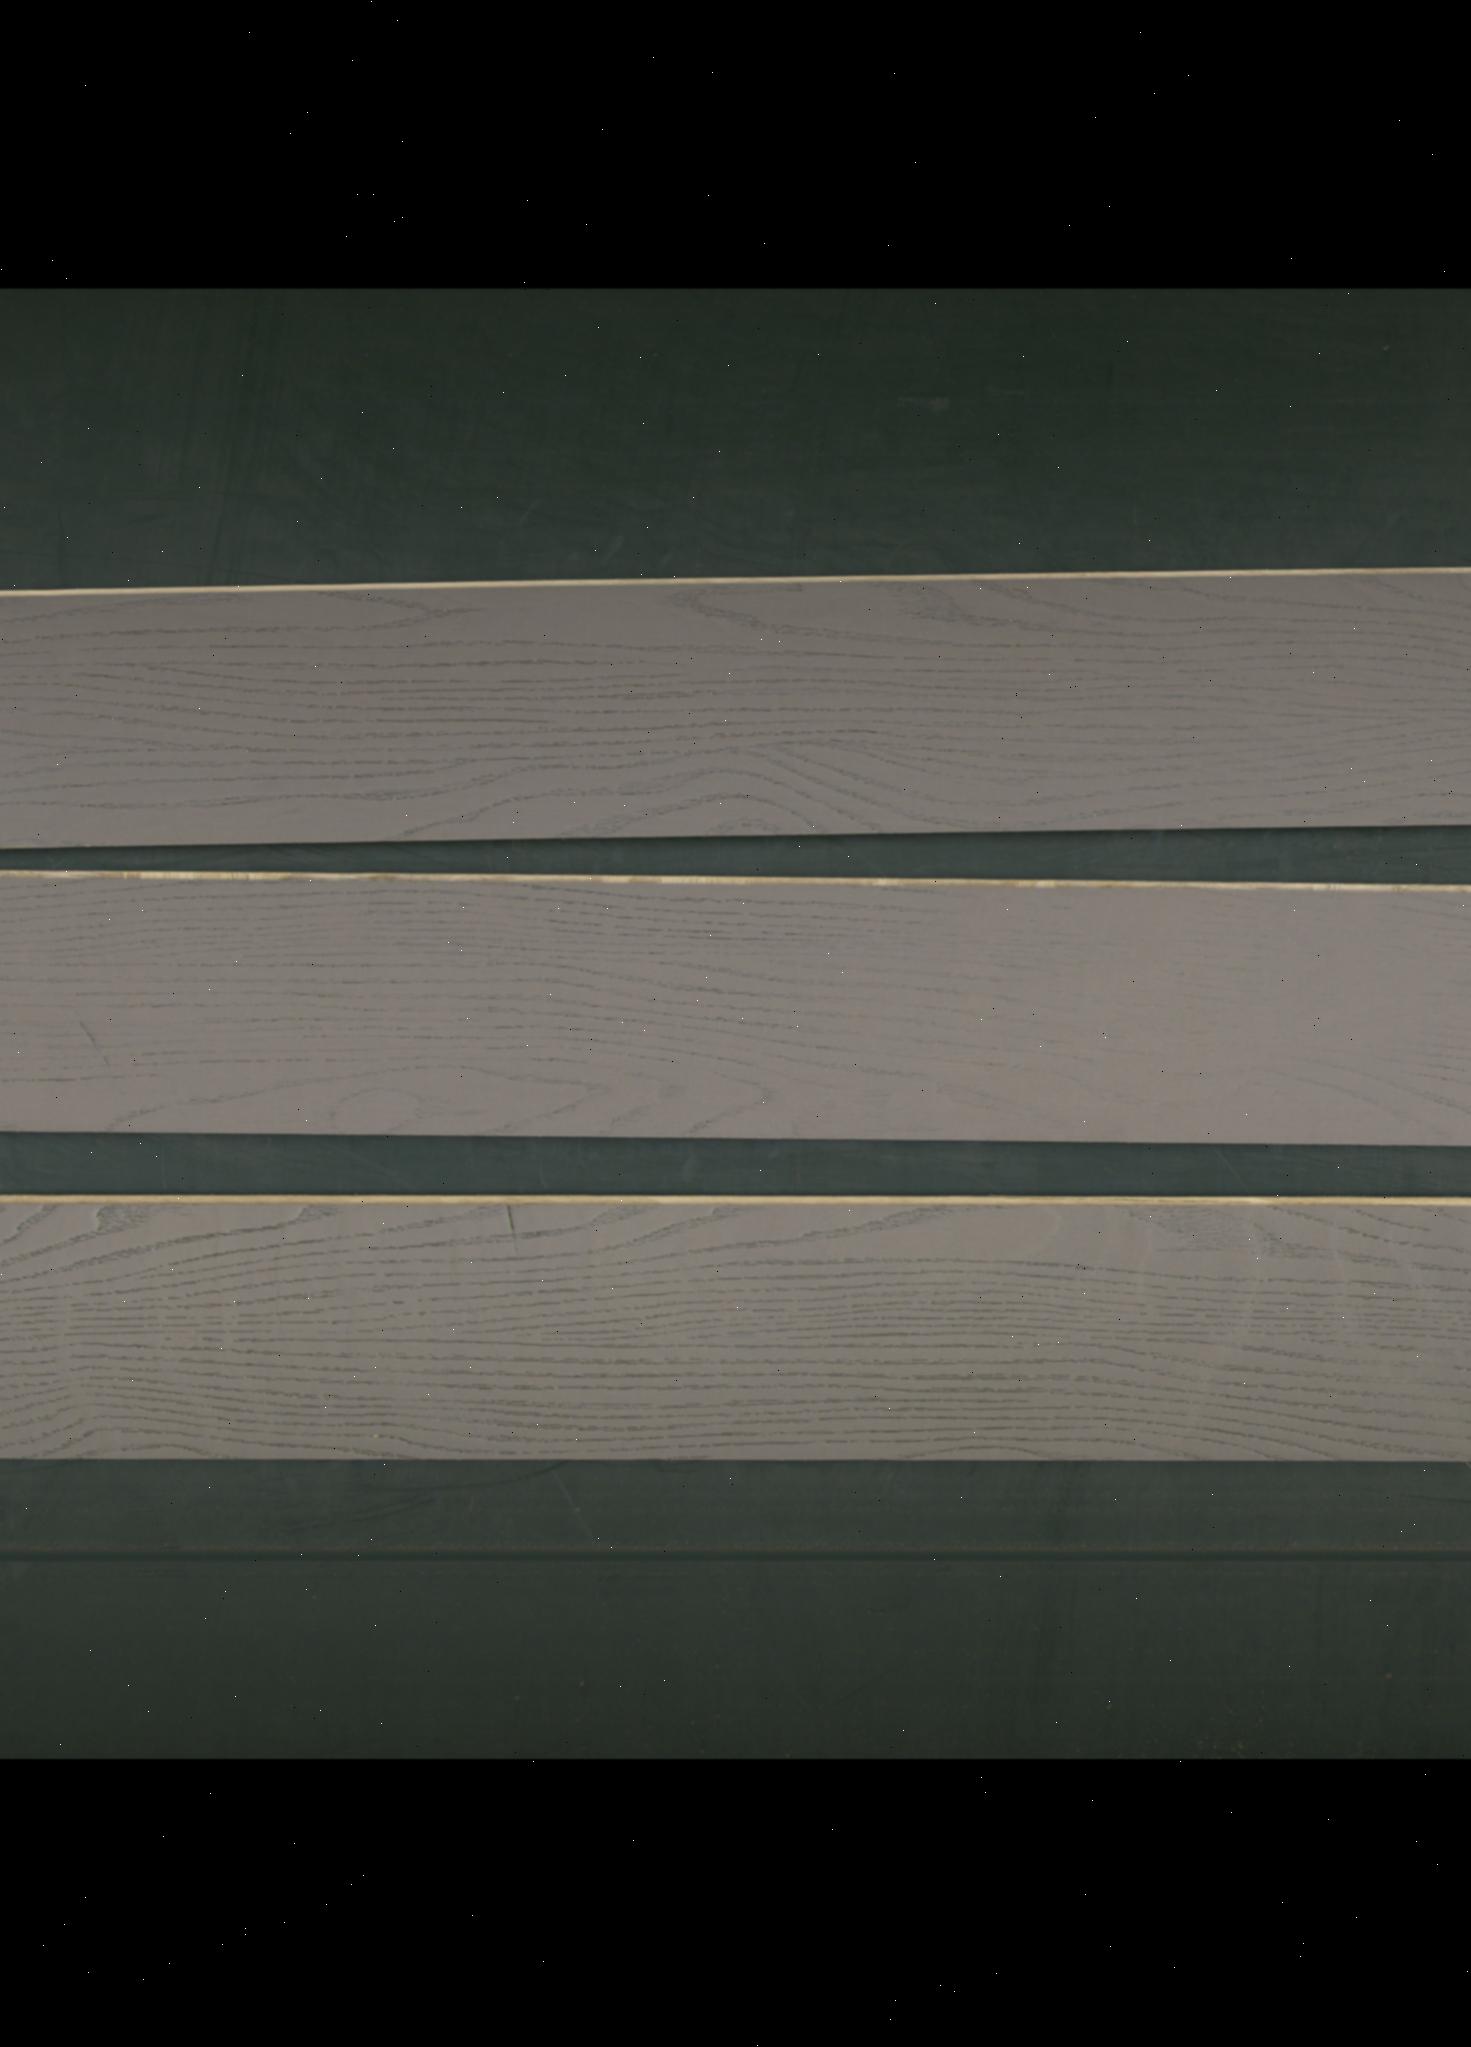
Label: mixers